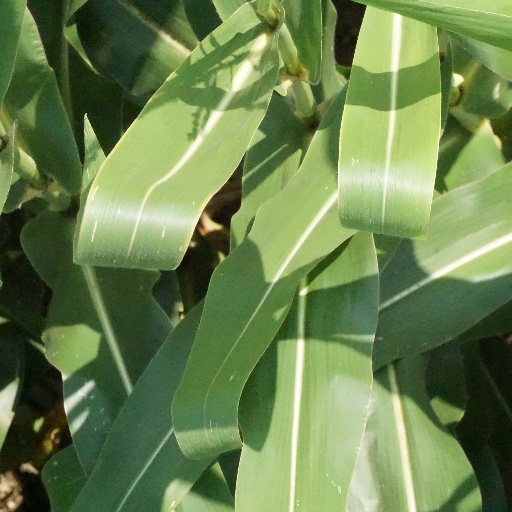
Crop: maize; corn